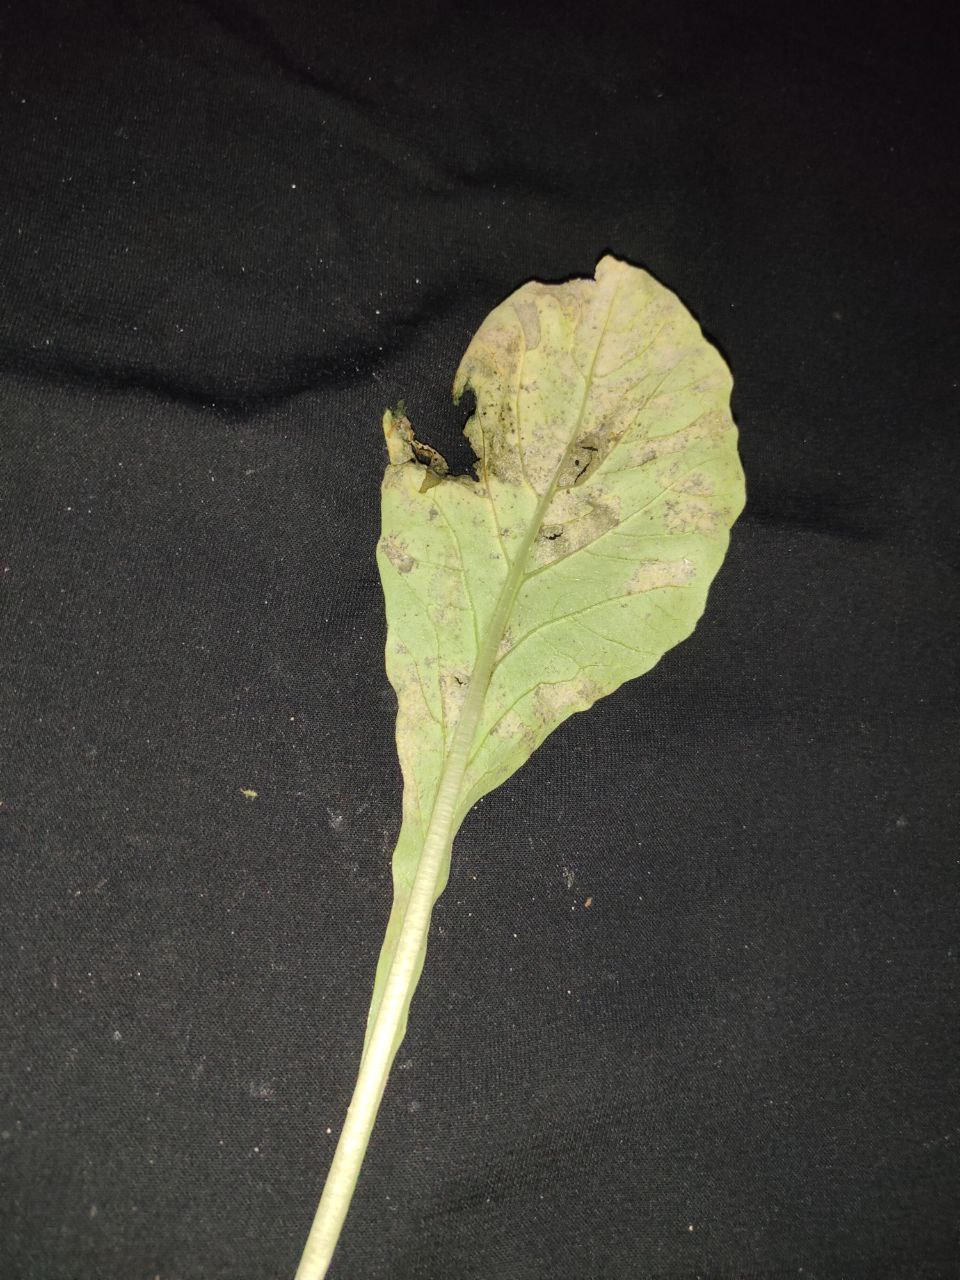
Label: Downey mildew